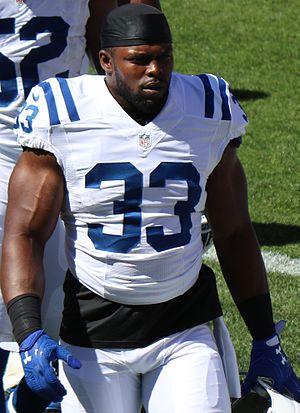
Robert James Turbin, né le 2 décembre 1989 à Oakland, est un joueur américain de football américain.